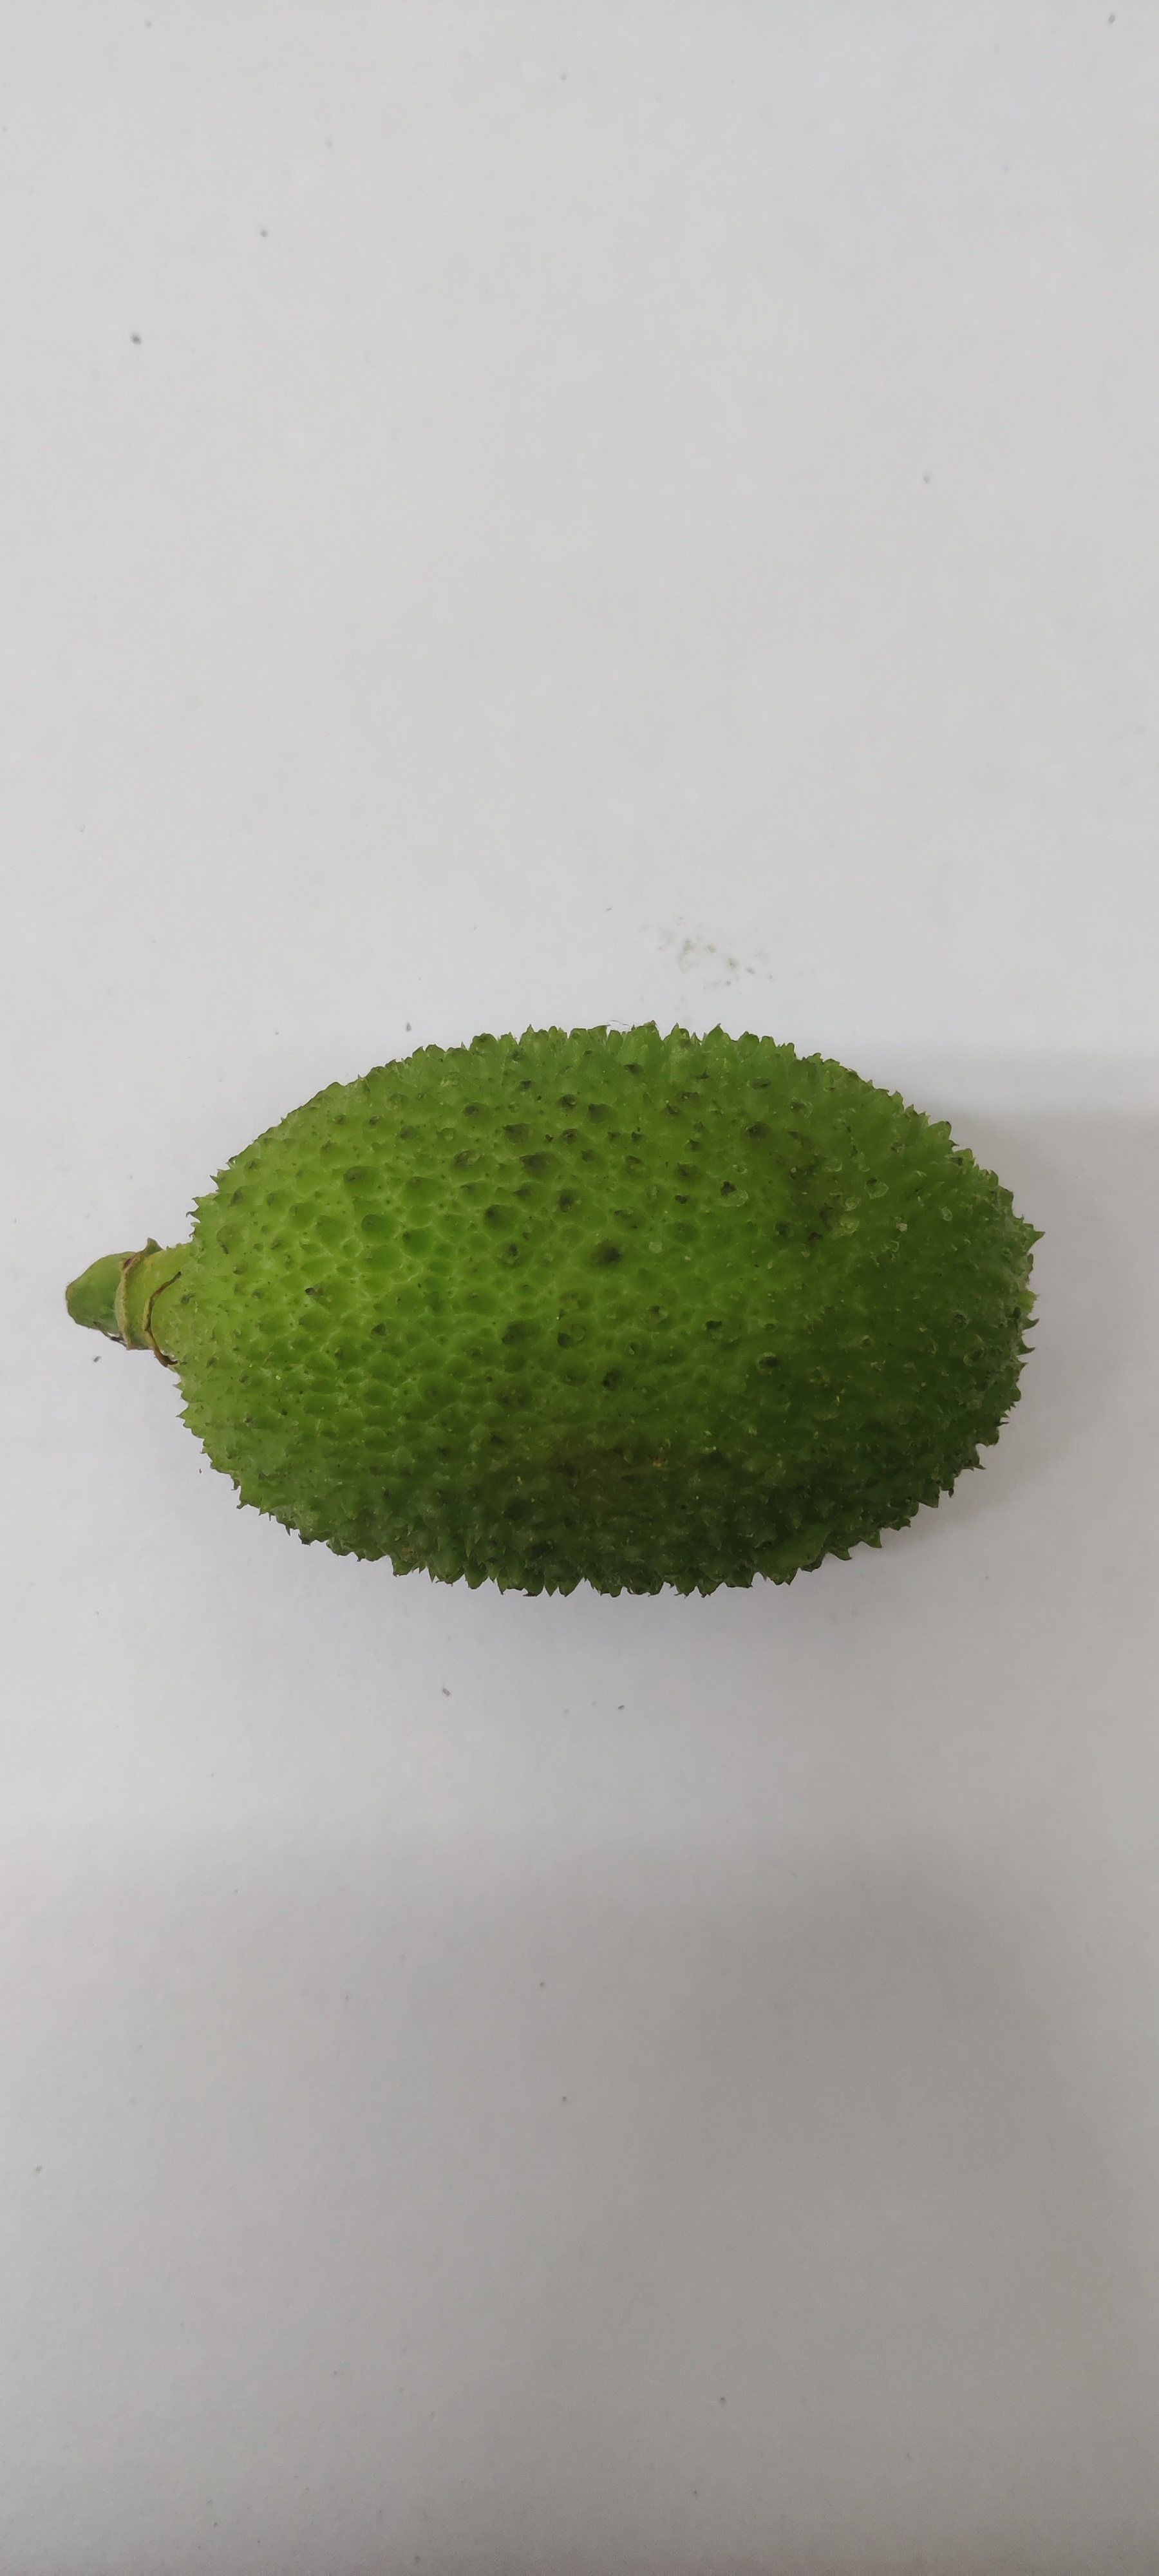
Crop: Spiny Gourd
Condition: Fresh